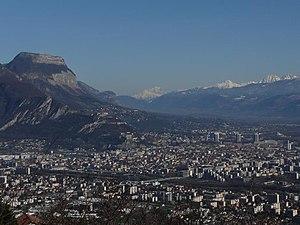
La morphologie urbaine de Grenoble peut être définie comme l’ensemble des formes que prend la ville ou son agglomération sous la double influence de son site géographique et de l’histoire de son développement. L'agglomération de Grenoble est la 11ᵉ aire urbaine française en 2011, et représente une zone de 2 621 km² pour 675 122 habitants. Grenoble, la ville principale, représente un peu moins du quart de ses habitants, et moins d'un pour cent de sa superficie.